Bohdan Khmelnytsky

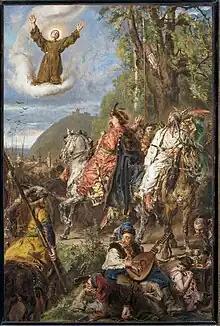
Bohdan Khmelnytsky ("left") with Tugay Bey ("right") at Lviv, oil on canvas by Jan Matejko, 1885, National Museum in Warsaw

While the Czapliński Affair is generally regarded as the immediate cause of the uprising, it was primarily a catalyst for actions representing rising popular discontent. Religion, ethnicity, and economics factored into this discontent. While the Polish–Lithuanian Commonwealth remained a union of nations, a sizable population of Orthodox Ruthenians were ignored. Oppressed by the Polish magnates, they took their wrath out on Poles, as well as the Jews, who often managed the estates of Polish nobles. The advent of the Counter-Reformation worsened relations between the Orthodox and Catholic Churches. Many Orthodox Ukrainians considered the Union of Brest as a threat to their Orthodox faith.